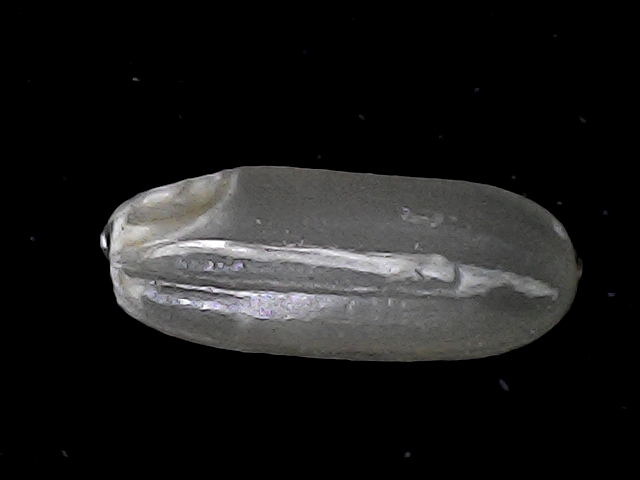
Rice variety: BR22